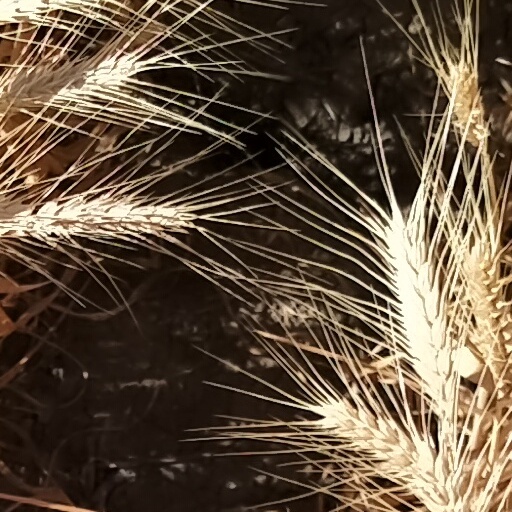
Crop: wheat